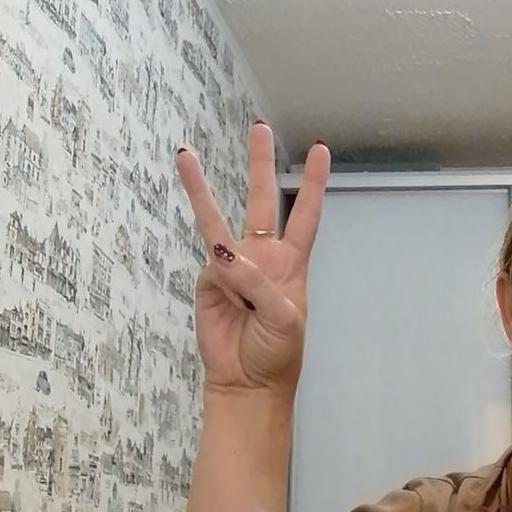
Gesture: three